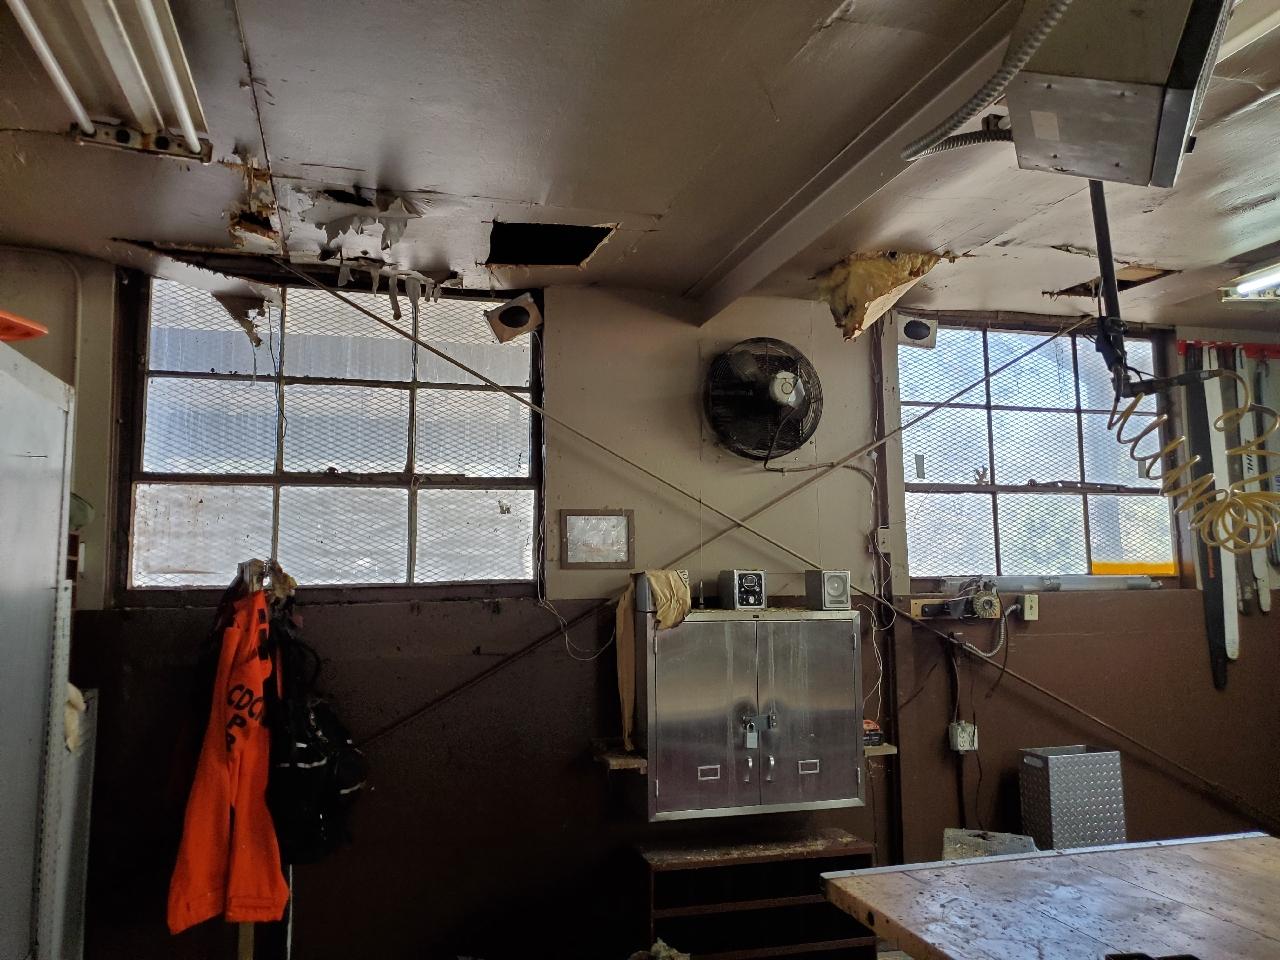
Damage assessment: minor